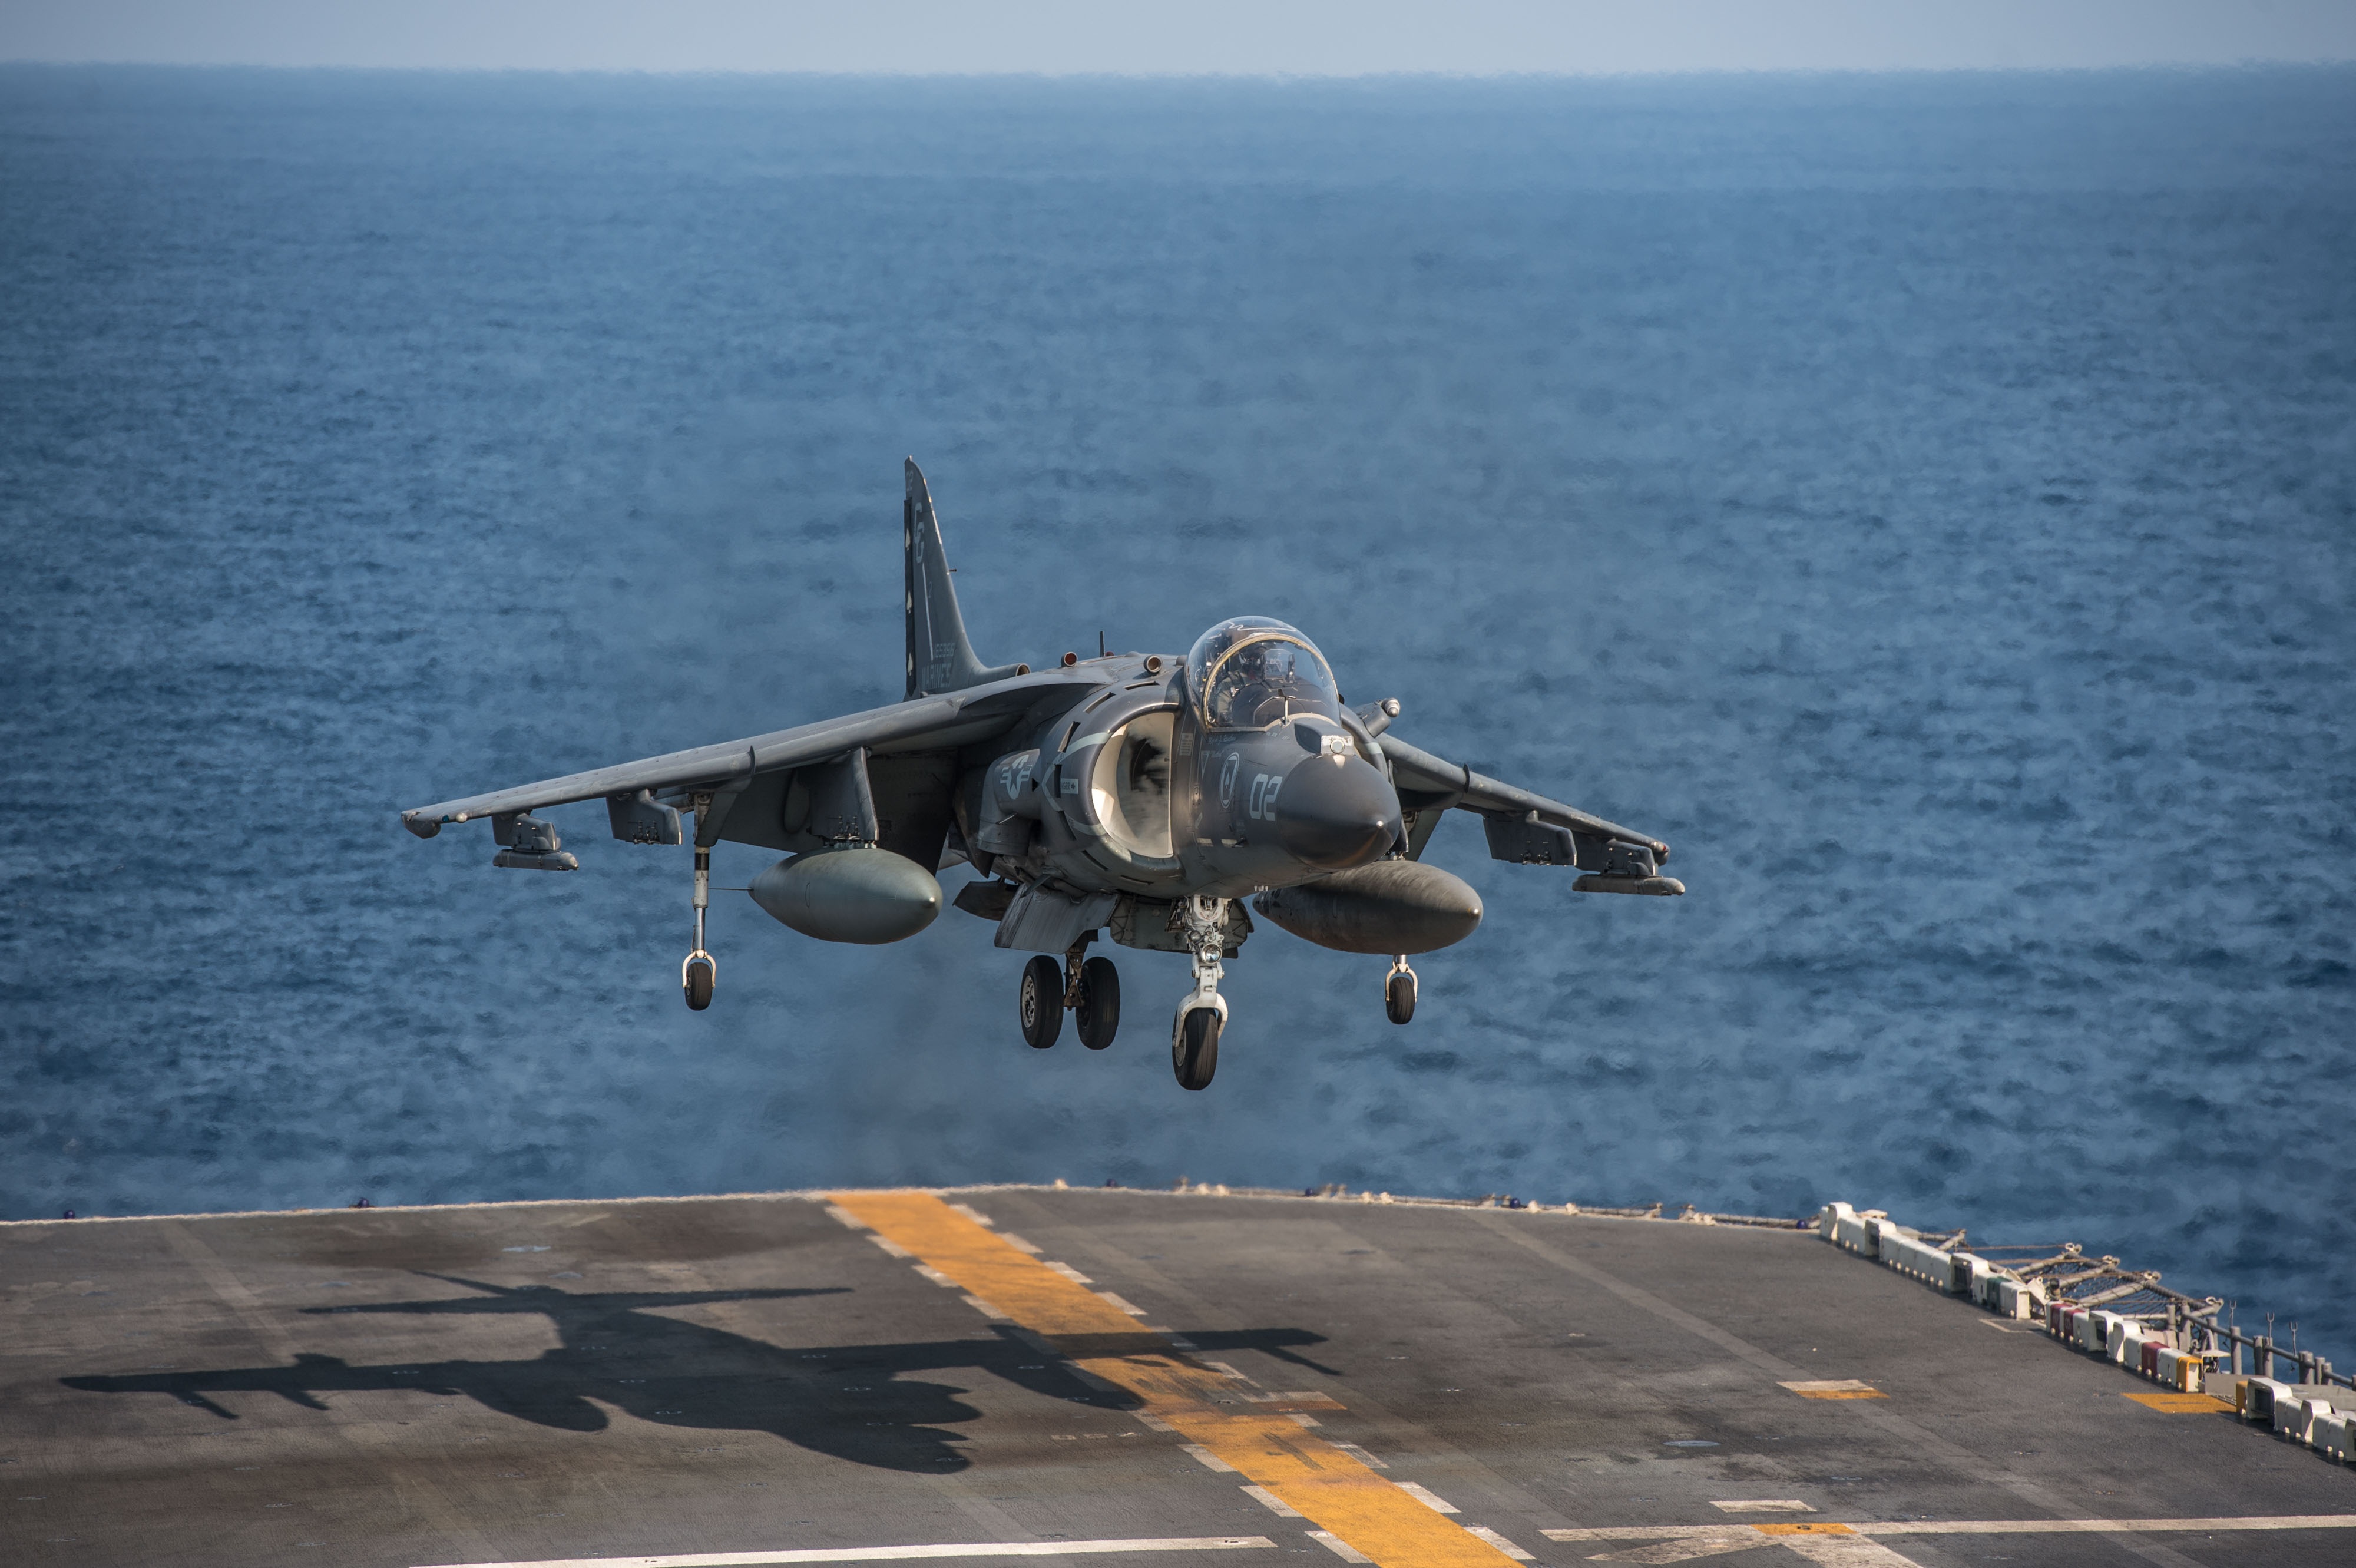
sea, ocean, wing, airplane, plane, aircraft, military, jet, vehicle, aviation, flight, landing, warship, carrier, harrier, air force, jet aircraft, aircraft carrier, fighter aircraft, military aircraft, atmosphere of earth, mcdonnell douglas fa 18 hornet, grumman f 14 tomcat, naval ship, mcdonnell douglas f 15 eagle, fairchild republic a 10 thunderbolt ii, mcdonnell douglas av 8b harrier ii, ground attack aircraft